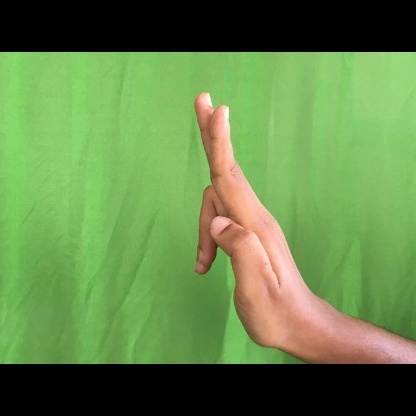
Mudra: Ardhapathaka